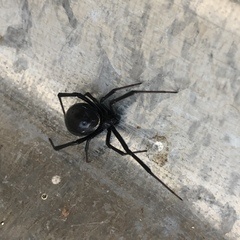
Species: Lactrodectus_hesperus